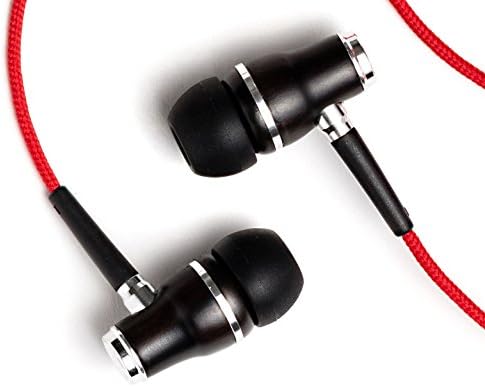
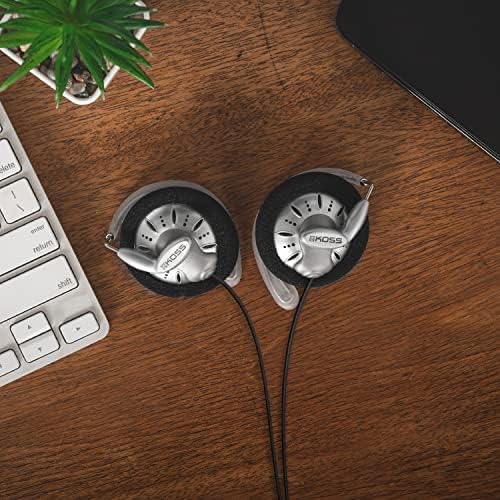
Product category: headphones
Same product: no